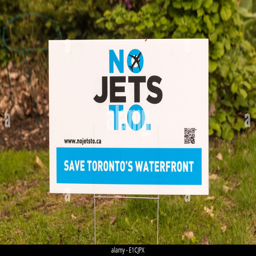
no jets t.o. sign protesting the expansion